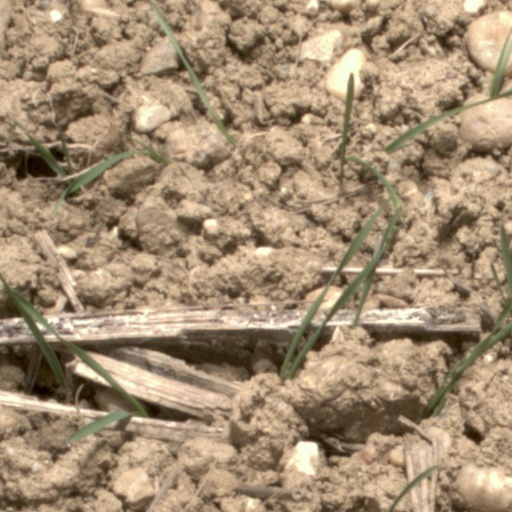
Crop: wheat